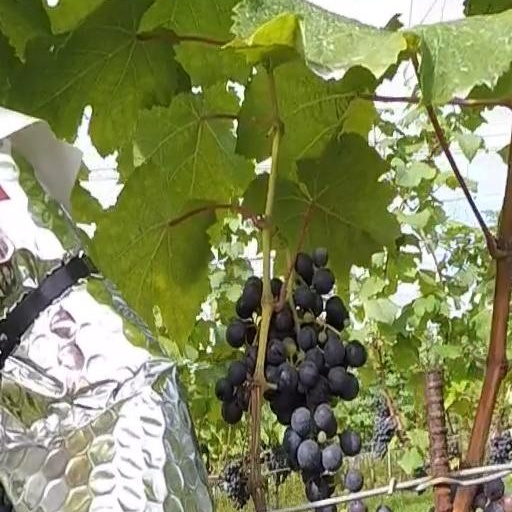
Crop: grape